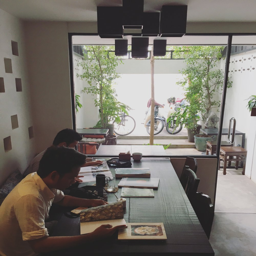
the large family - style table which runs through the front wall